Nelson Barclift

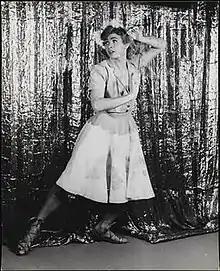
Barclift in a drag role in "This Is the Army" (1942)

Edgar Nelson Barclift (September 14, 1917 – March 11, 1993) was an American choreographer and dancer. As a member of the United States Army's Theatre Section during the Second World War, he was the co-choreographer and principal dancer of Irving Berlin's "This Is The Army" (1942). He choreographed the musical "Around the World" (1946). He became the romantic partner of the composer and songwriter Cole Porter in the early 1940s.